Łódź Dąbrowa railway station

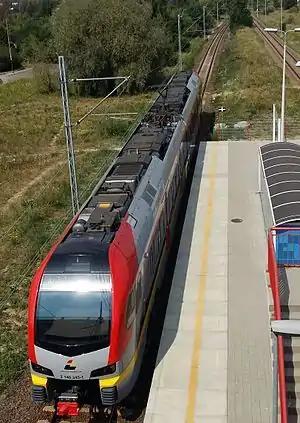
A platform overview

The Łódź Dąbrowa is a railway complex in Polish city of Łódź, located in the Górna district, between the residential and industrial sectors of the Dąbrowa estate, on the part of circular line running between Łódź Chojny and Łódź Widzew stations. The complex consists of two parts: a cargo terminal serving the industrial facilities located in the areas of Dąbrowa, Zarzew and Widzew Wschód, and a pass-through commuter station, consisting of a single platform located under the viaducts of Dąbrowski St.